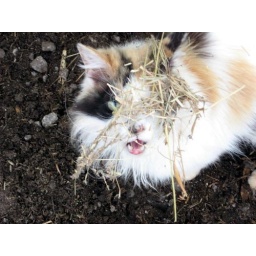
farm cat after chasing rats in the barn